KCBX Terminals

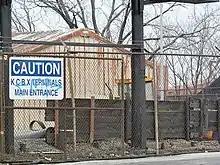
KCBX Terminals sign

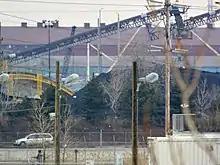
A passing car shows the scale of a petroleum coke pile on Chicago's South Side.

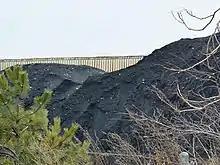
Close-up view of a pet coke pile on Chicago's south side.

KCBX Terminals is a petcoke, coal, salt, slag, cement, and clinker processing facility and ocean freight docking and loading services facility owned by Koch Industries located in Hegewisch, Chicago.